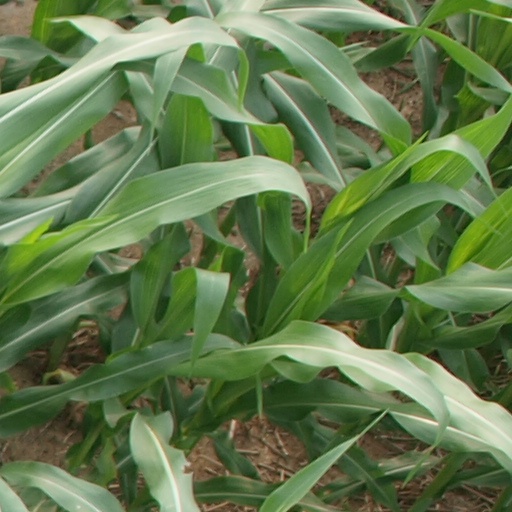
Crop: maize; corn